Hanger Cotton Gin

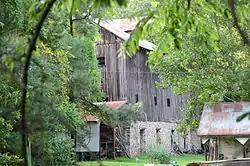

The Hanger Cotton Gin is a historic cotton gin in Sweet Home, Arkansas. Built about 1876, it is a rare surviving example of a steam-powered gin. The main building is a three-story frame structure covered in board-and-batten siding. The gin was only operated commercially for a brief period, and was out of service by 1892. Since then, the building has been used as a barn and grain storage facility. It was probably built by Peter Hanger, whose family has been prominent in the Little Rock business community since that time.